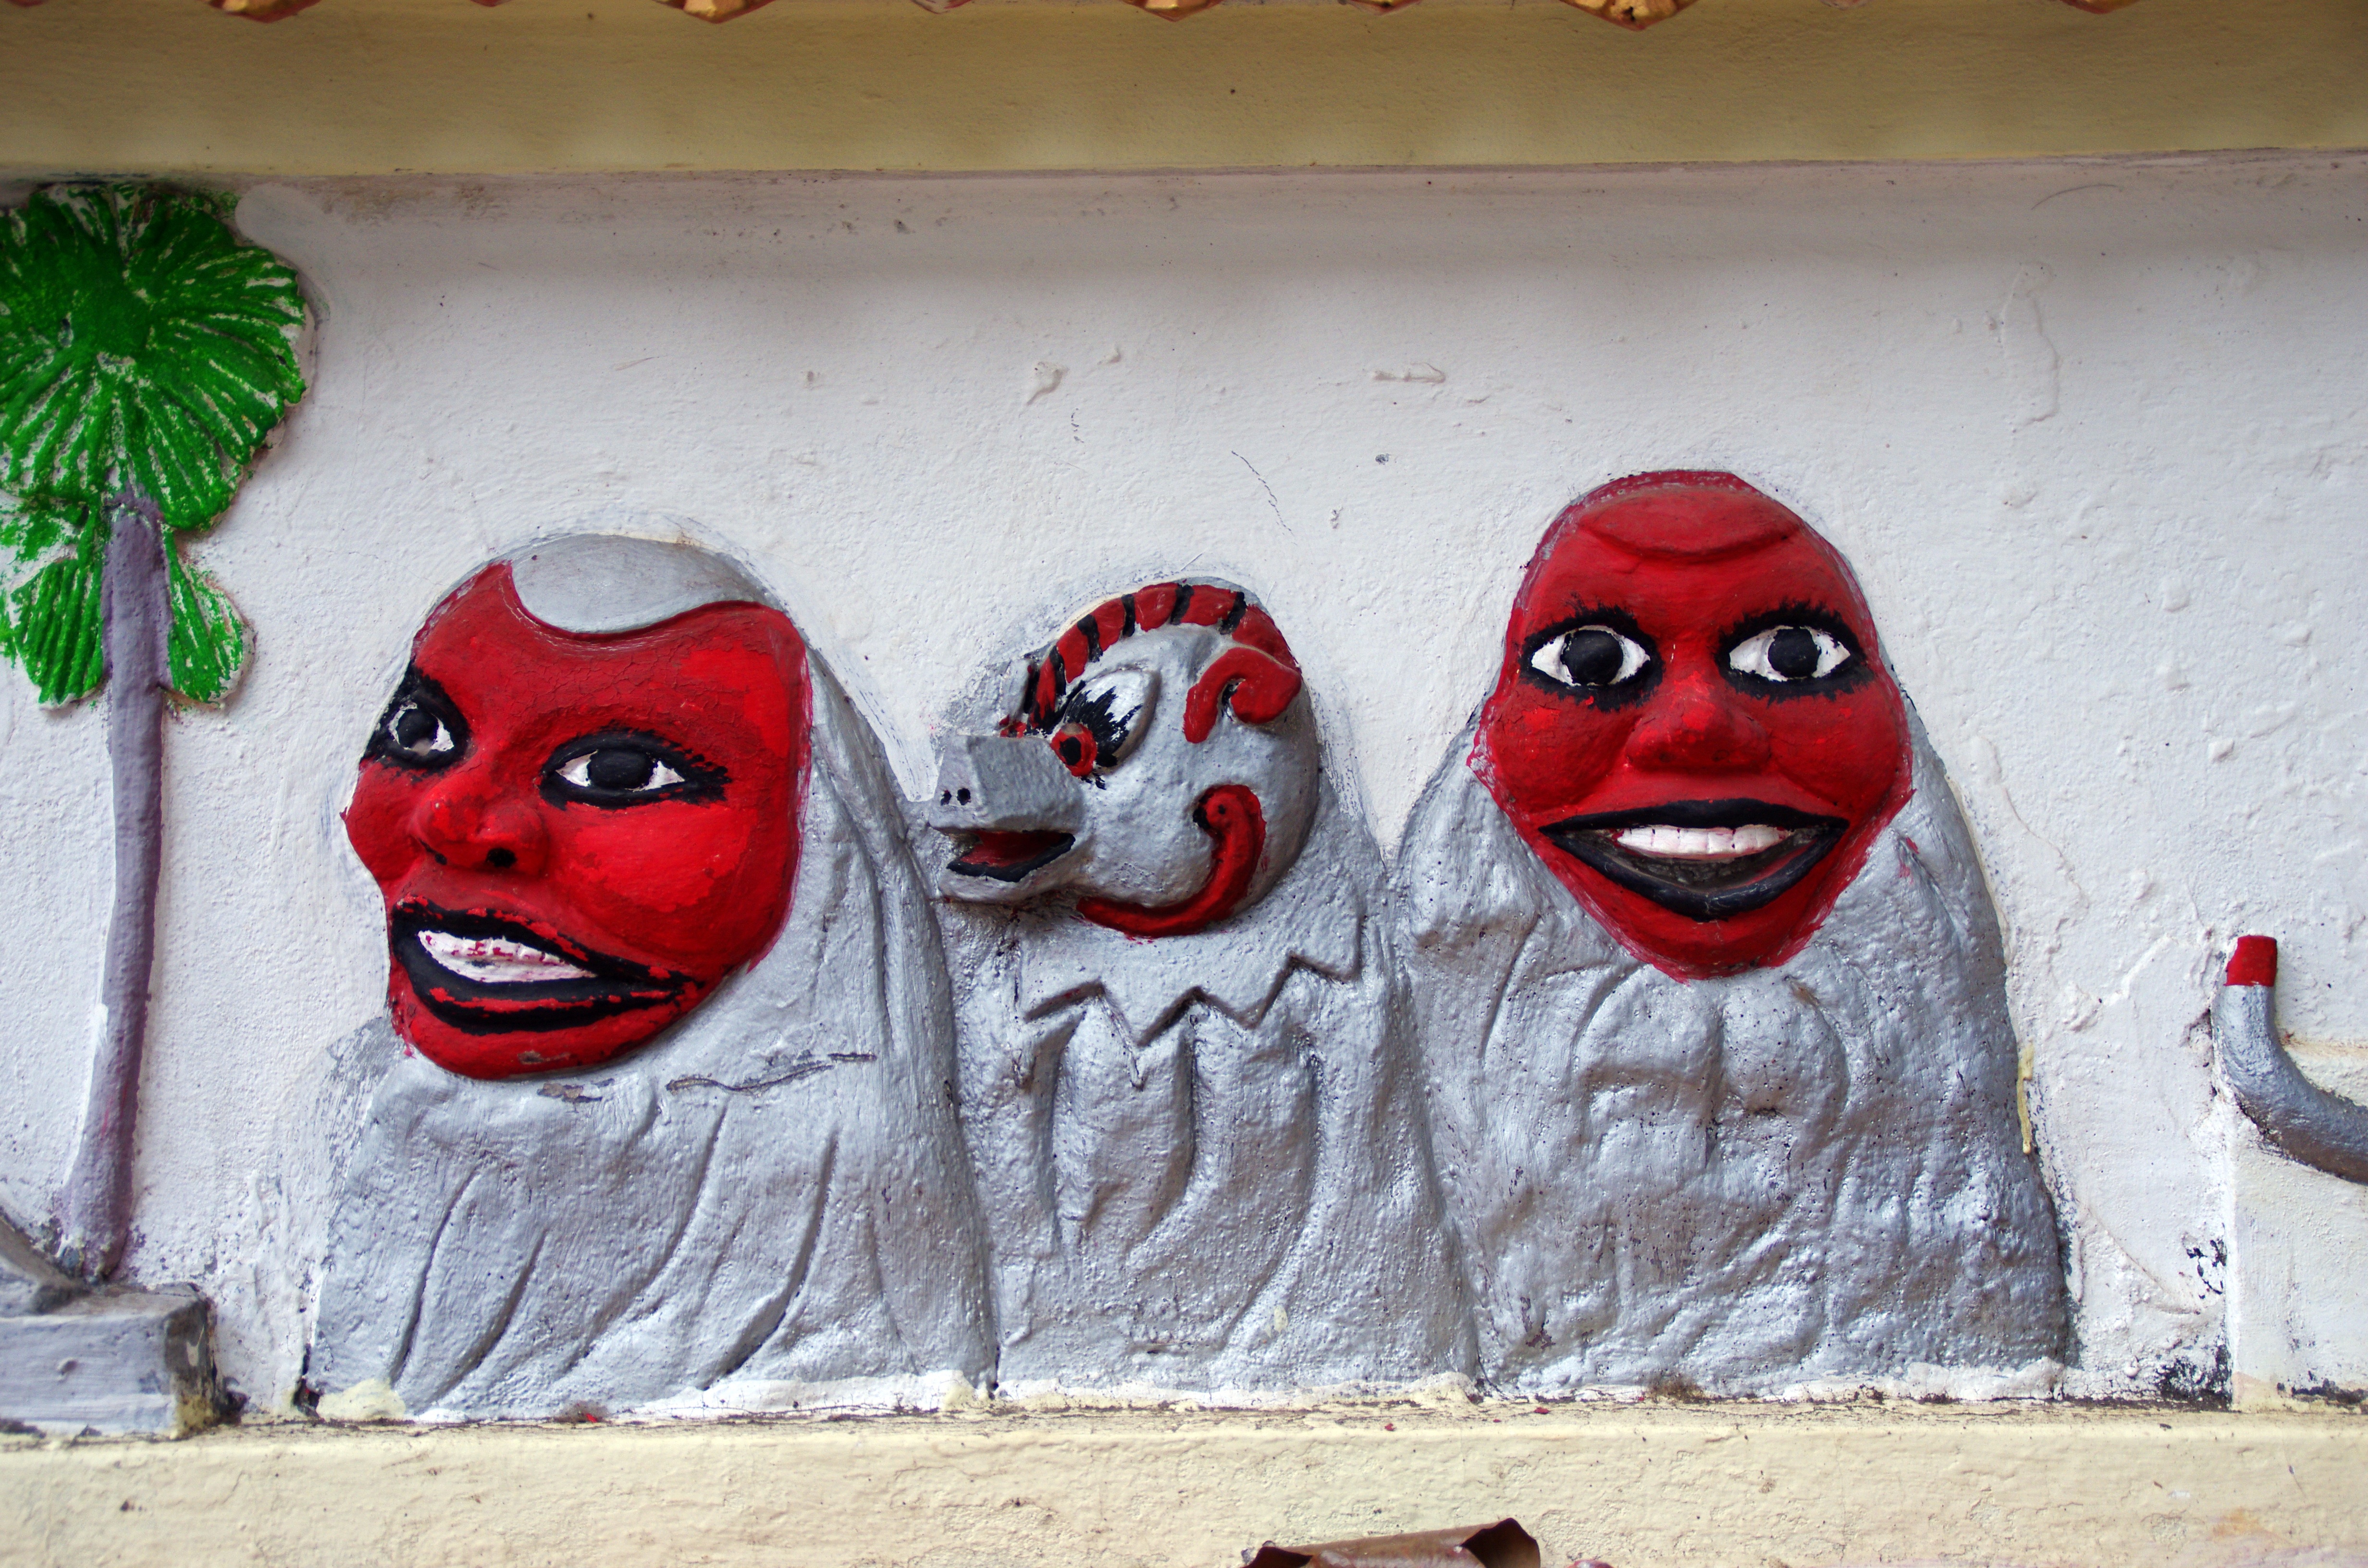
red, color, graffiti, street art, art, temple, mosaic, mural, laos, stories, characters, vientiane